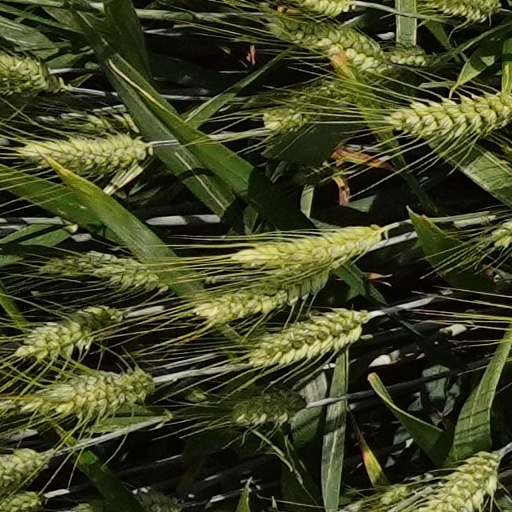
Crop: wheat